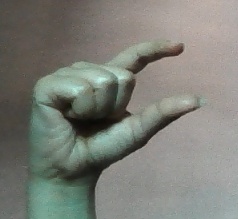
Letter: dal